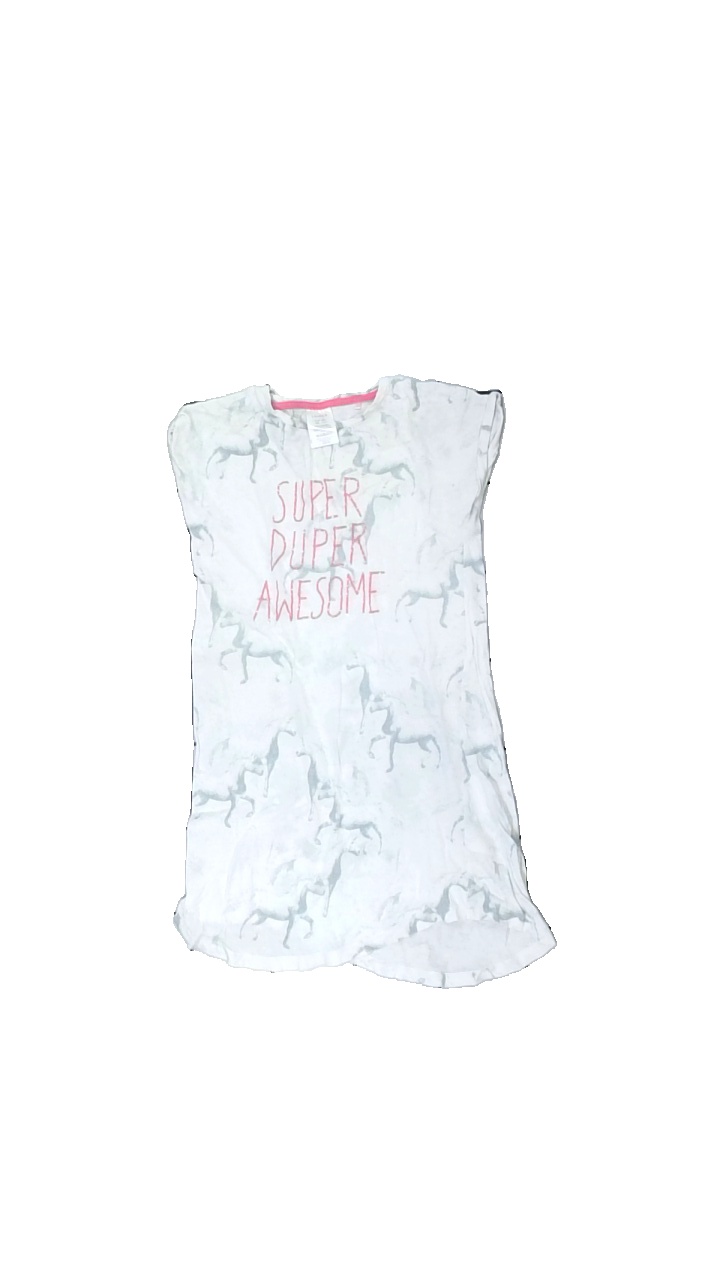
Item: Dress (Children)
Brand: Lindex
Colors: Grey, Pink
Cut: Regular
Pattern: Other
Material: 100% cotton
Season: Summer
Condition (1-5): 2
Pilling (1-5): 4
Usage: Export
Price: <50